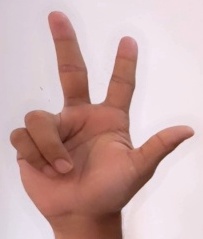
ASL sign: 3